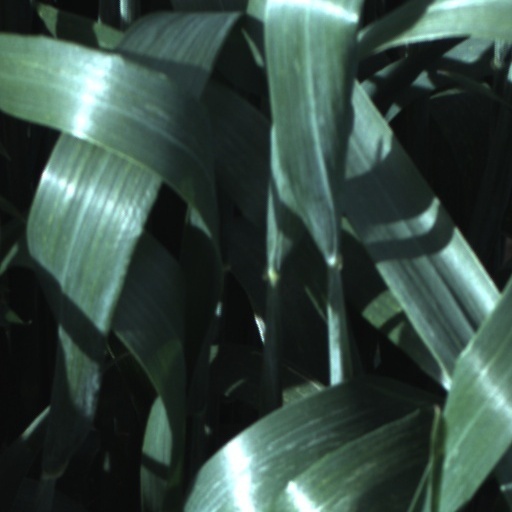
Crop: wheat